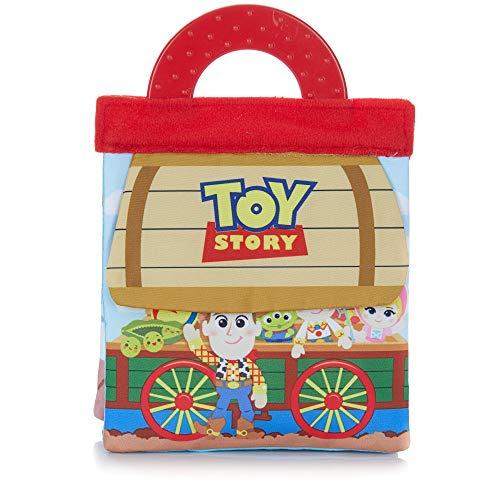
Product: Disney Baby Pixar Toy Story Toy Box Soft Book
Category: Baby Products | Baby Care | Pacifiers, Teethers & Teething Relief | Teethers
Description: CLASSIC STORYTIME: Help baby to learn and begin story time with a soft fabric book featuring Disney's Toy Story.
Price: $12.99
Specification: ProductDimensions:2.2x5x12inches|ItemWeight:2.24ounces|ShippingWeight:2.24ounces(Viewshippingratesandpolicies)|ASIN:B07P982DJN|Itemmodelnumber:79817|Manufacturerrecommendedage:0-17years